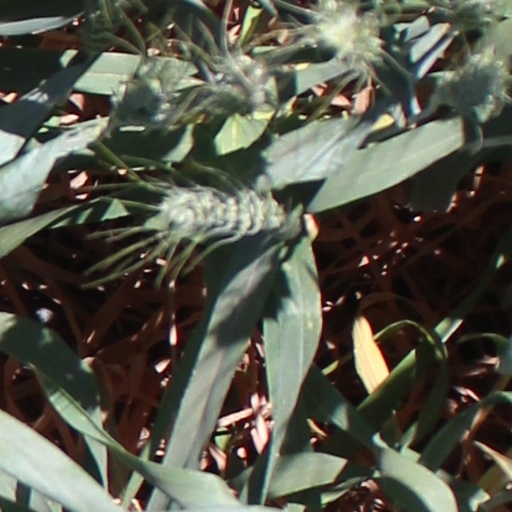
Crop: wheat